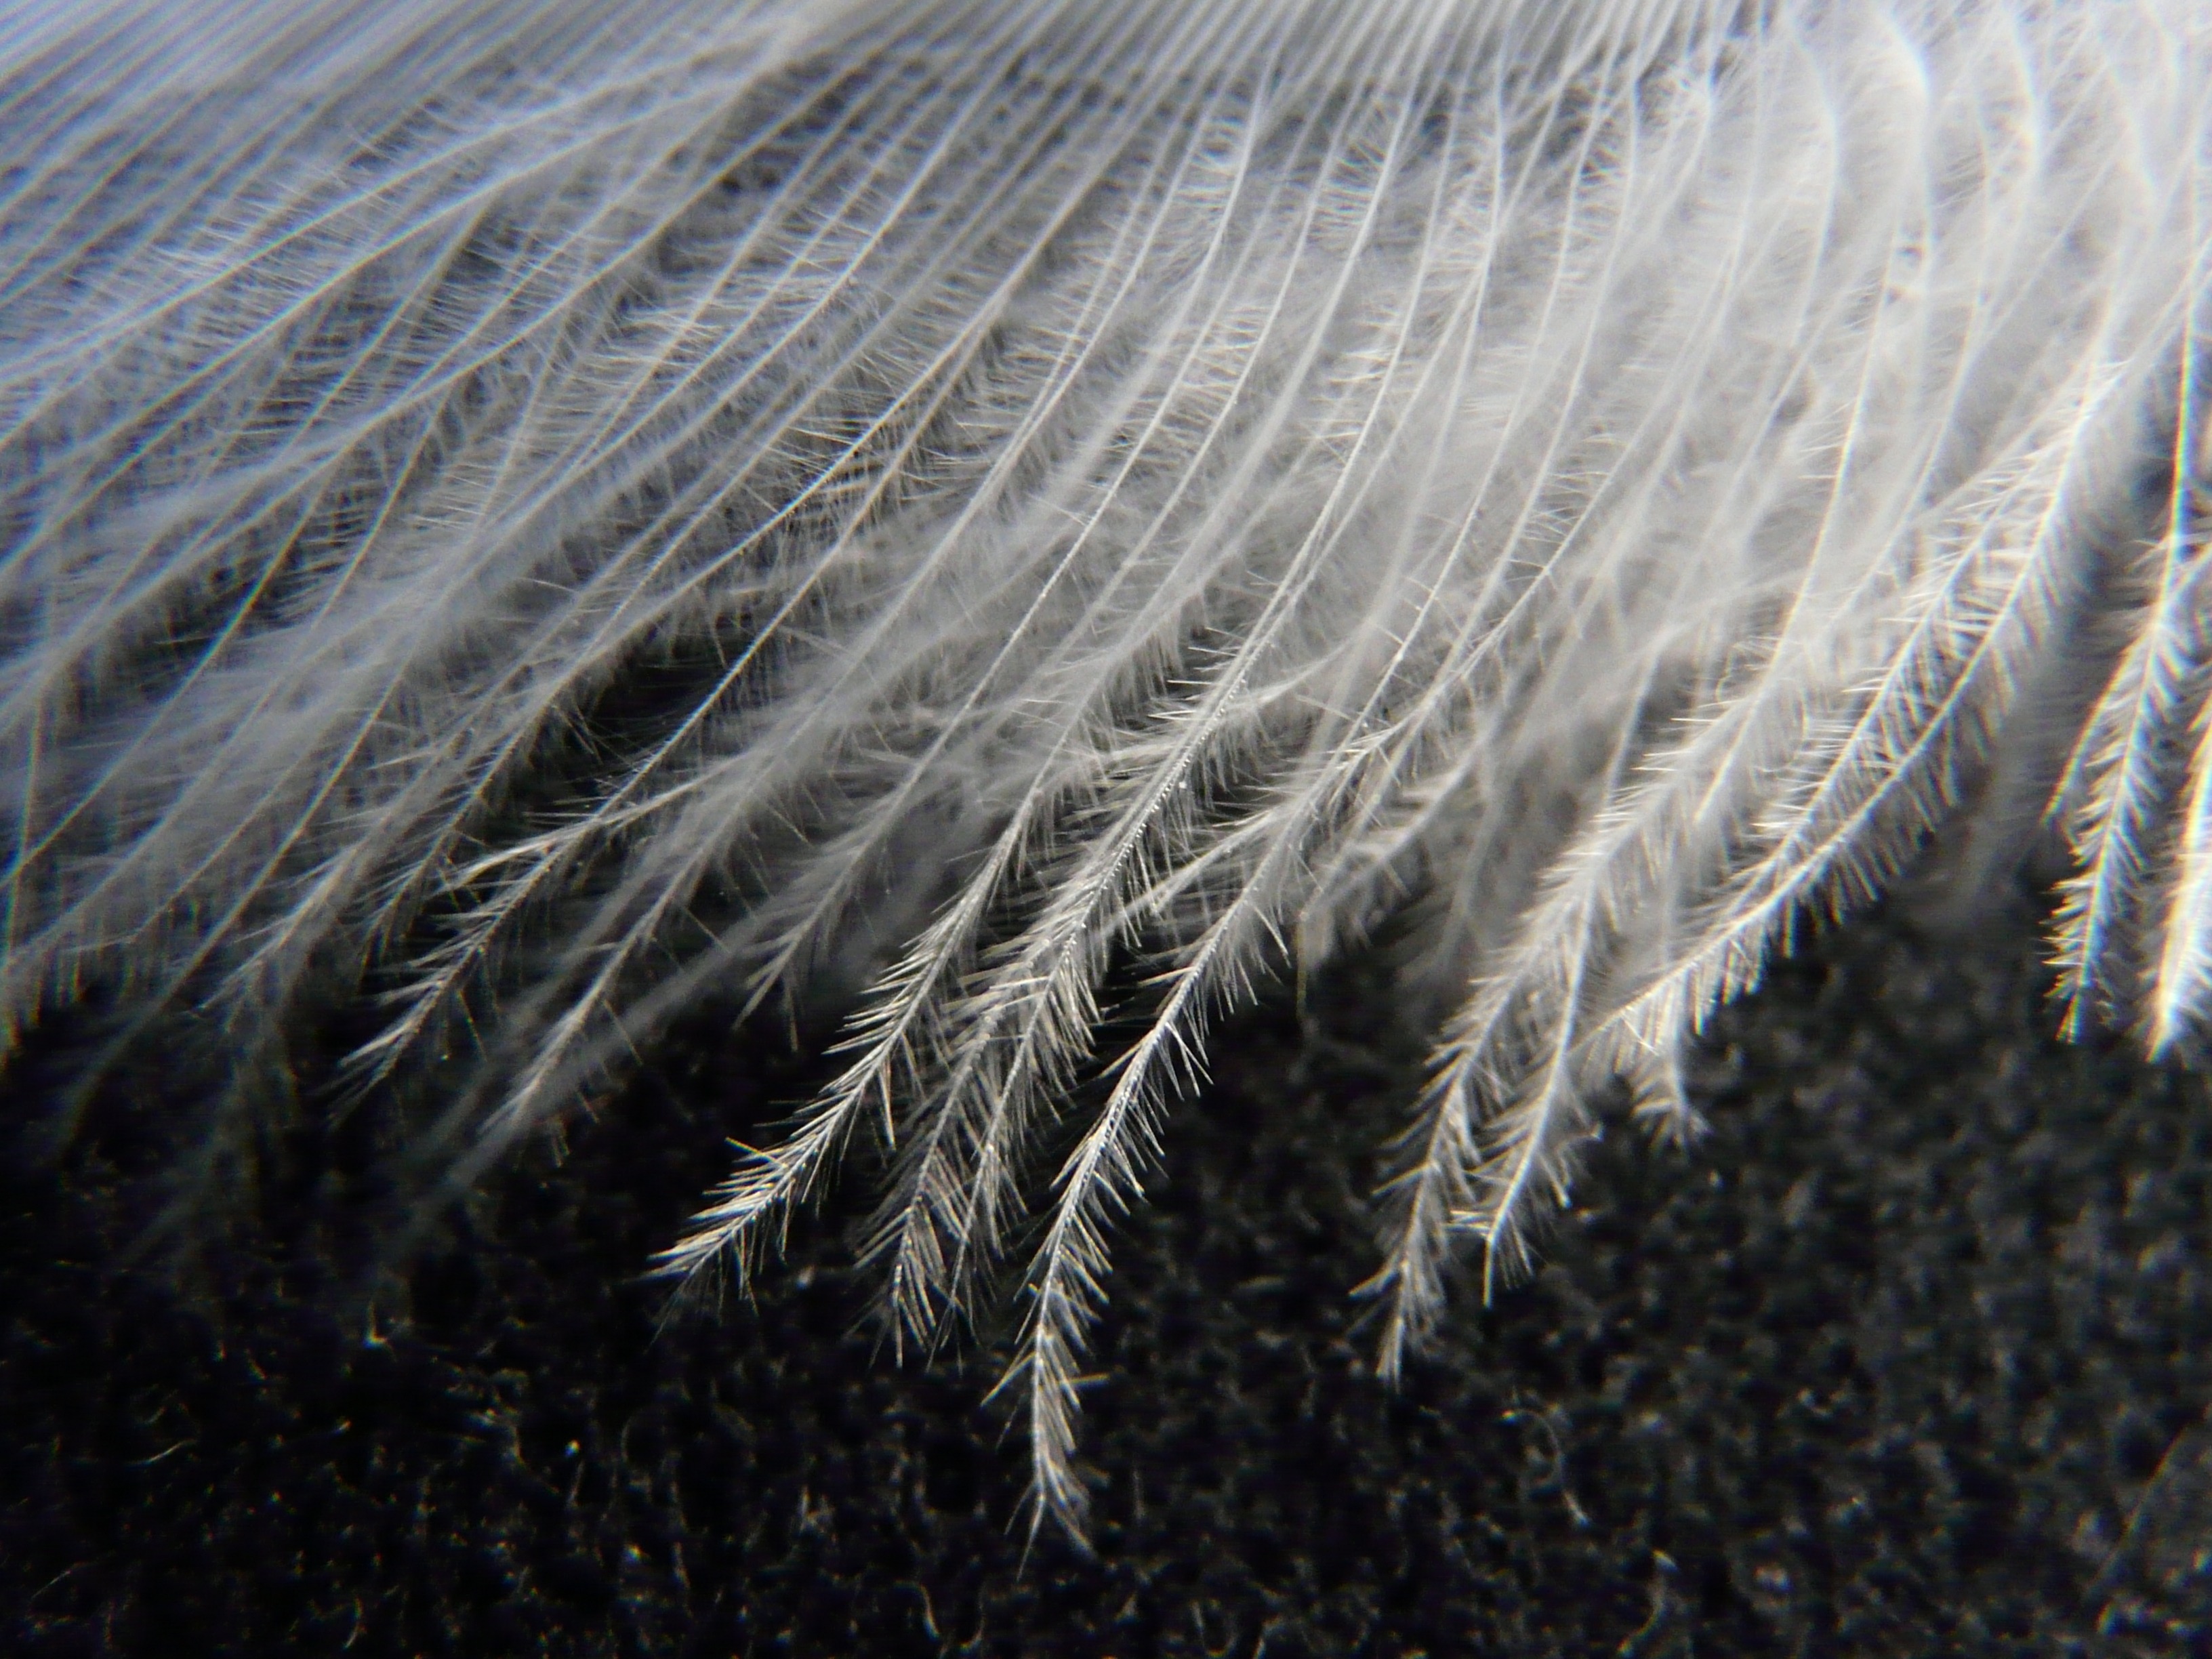
bird, wing, white, frost, fly, spring, fluffy, feather, material, close up, swan, down, filigree, macro photography, airy, slightly, bird feather, lightweight, swan feather, animal springs, grass family, fashion accessory